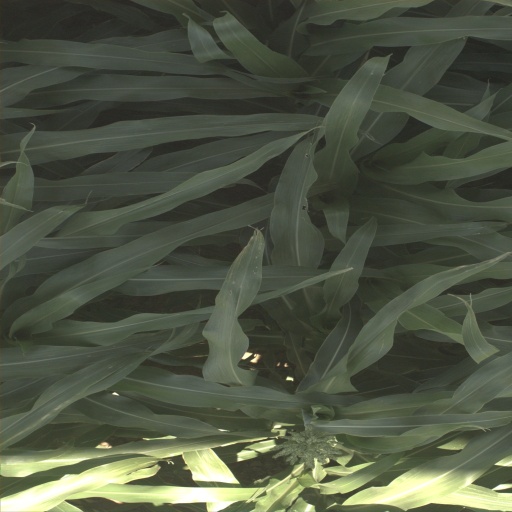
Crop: sorghum